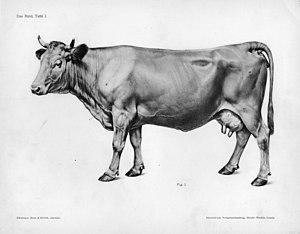
Bos taurus est le nom scientifique donné à l'ensemble des bovins domestiques de l'Ancien Monde issus de l'aurochs sauvage. Il s'agit d'une espèce de mammifères ruminants de grande taille. Deux sous-espèces principales sont distinguées : la Vache domestique d'Europe et le Zébu, auxquelles certains auteurs ajoutent Bos taurus primigenius, l'Aurochs éteint au XVIIᵉ siècle sous sa forme sauvage, mais dont les éleveurs tentent de reconstituer une race très proche.